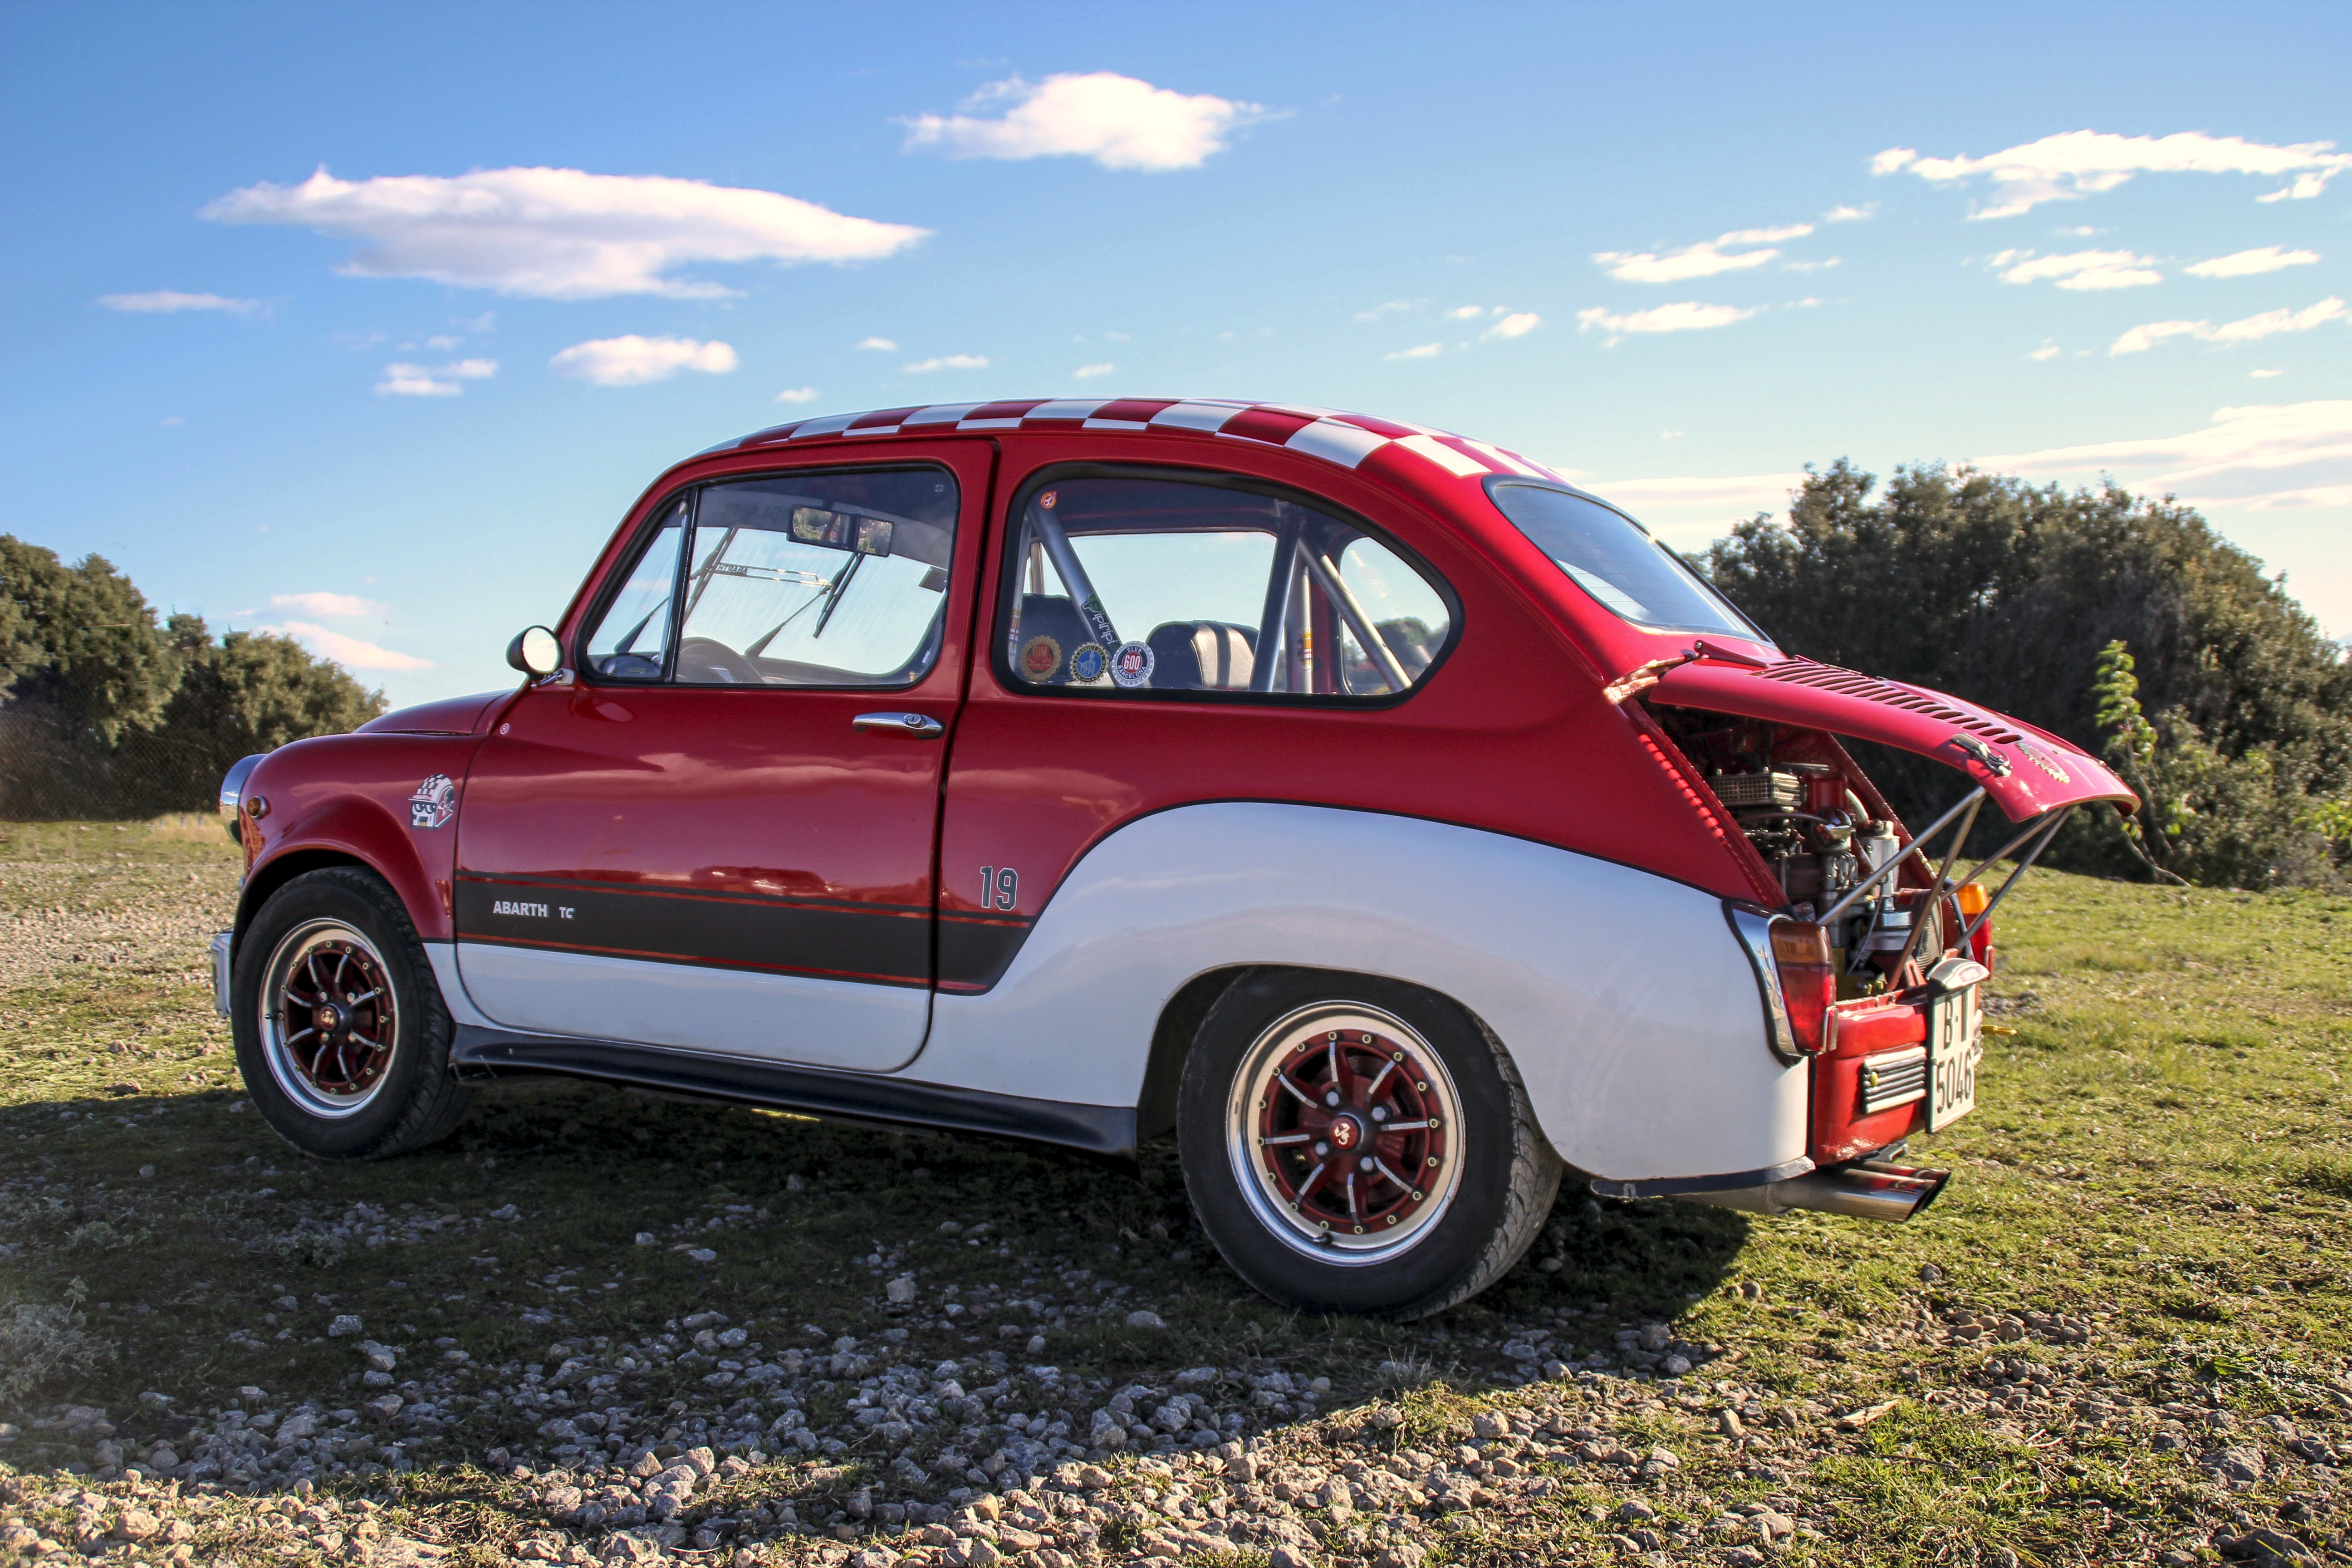
car, vintage, retro, seat, old, red, vehicle, coupe, seventies, antique car, city car, red car, land vehicle, seat 600, six hundred, automobile make, subcompact car, fiat 600, zastava 750, abarth, six hundred abarth